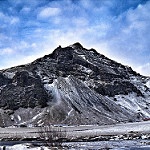
Label: mountain